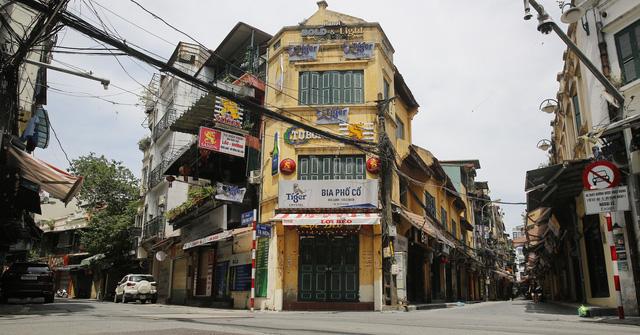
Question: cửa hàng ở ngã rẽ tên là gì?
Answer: cửa hàng có tên là bia phố cổ